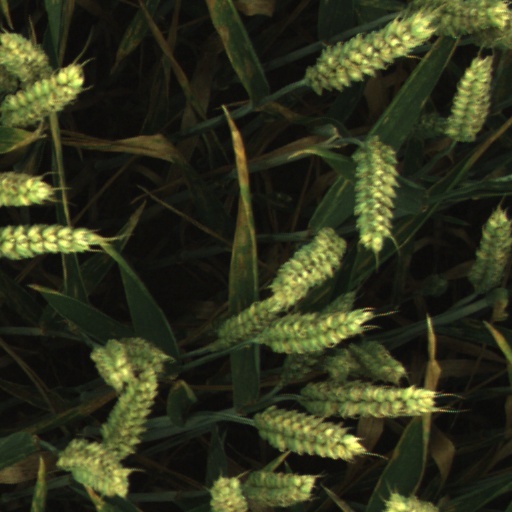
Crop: wheat